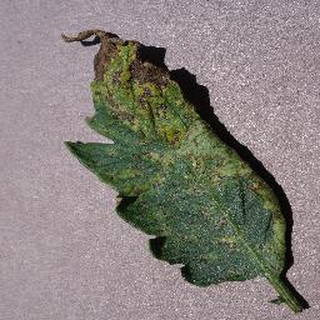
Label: tomato_septoria_leaf_spot